Lu Rongting

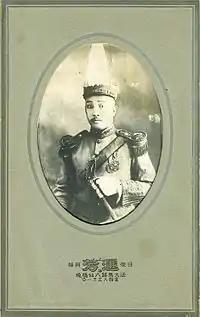
Lu Rongting

Lu Rongting (September 19, 1858 – November 6, 1928), also romanized as Lu Yung-ting、Luk Yung-ting and Lu Jung-t'ing, was the leader of the Guangxi Clique and a prominent military and political figure of the Zhuang ethnic group from Wuming, Guangxi, who was active during the late Qing and early Republican periods. His distinguished career included a series of key posts, such as Military Governor of Guangxi, Military Governor of Guangdong, Inspector-General of Liangguang (Guangdong and Guangxi), and Marshal of the Guangdong Military Government.